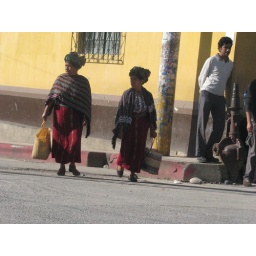
Jigur, nonchalantly hanging on a street corner in the back ground like a J Peterman fabric flaneur